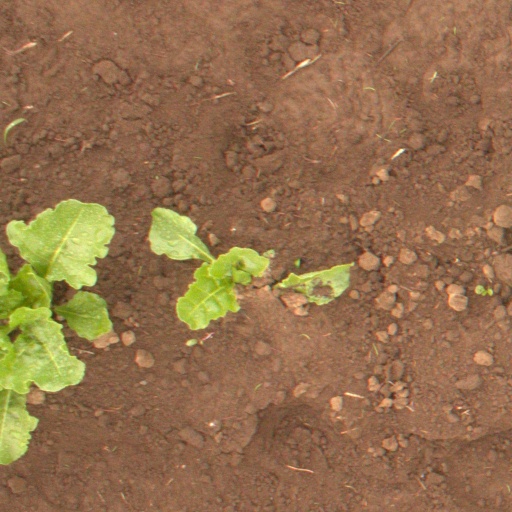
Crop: sugar beet